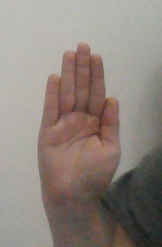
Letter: seen